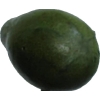
Label: green_avocado